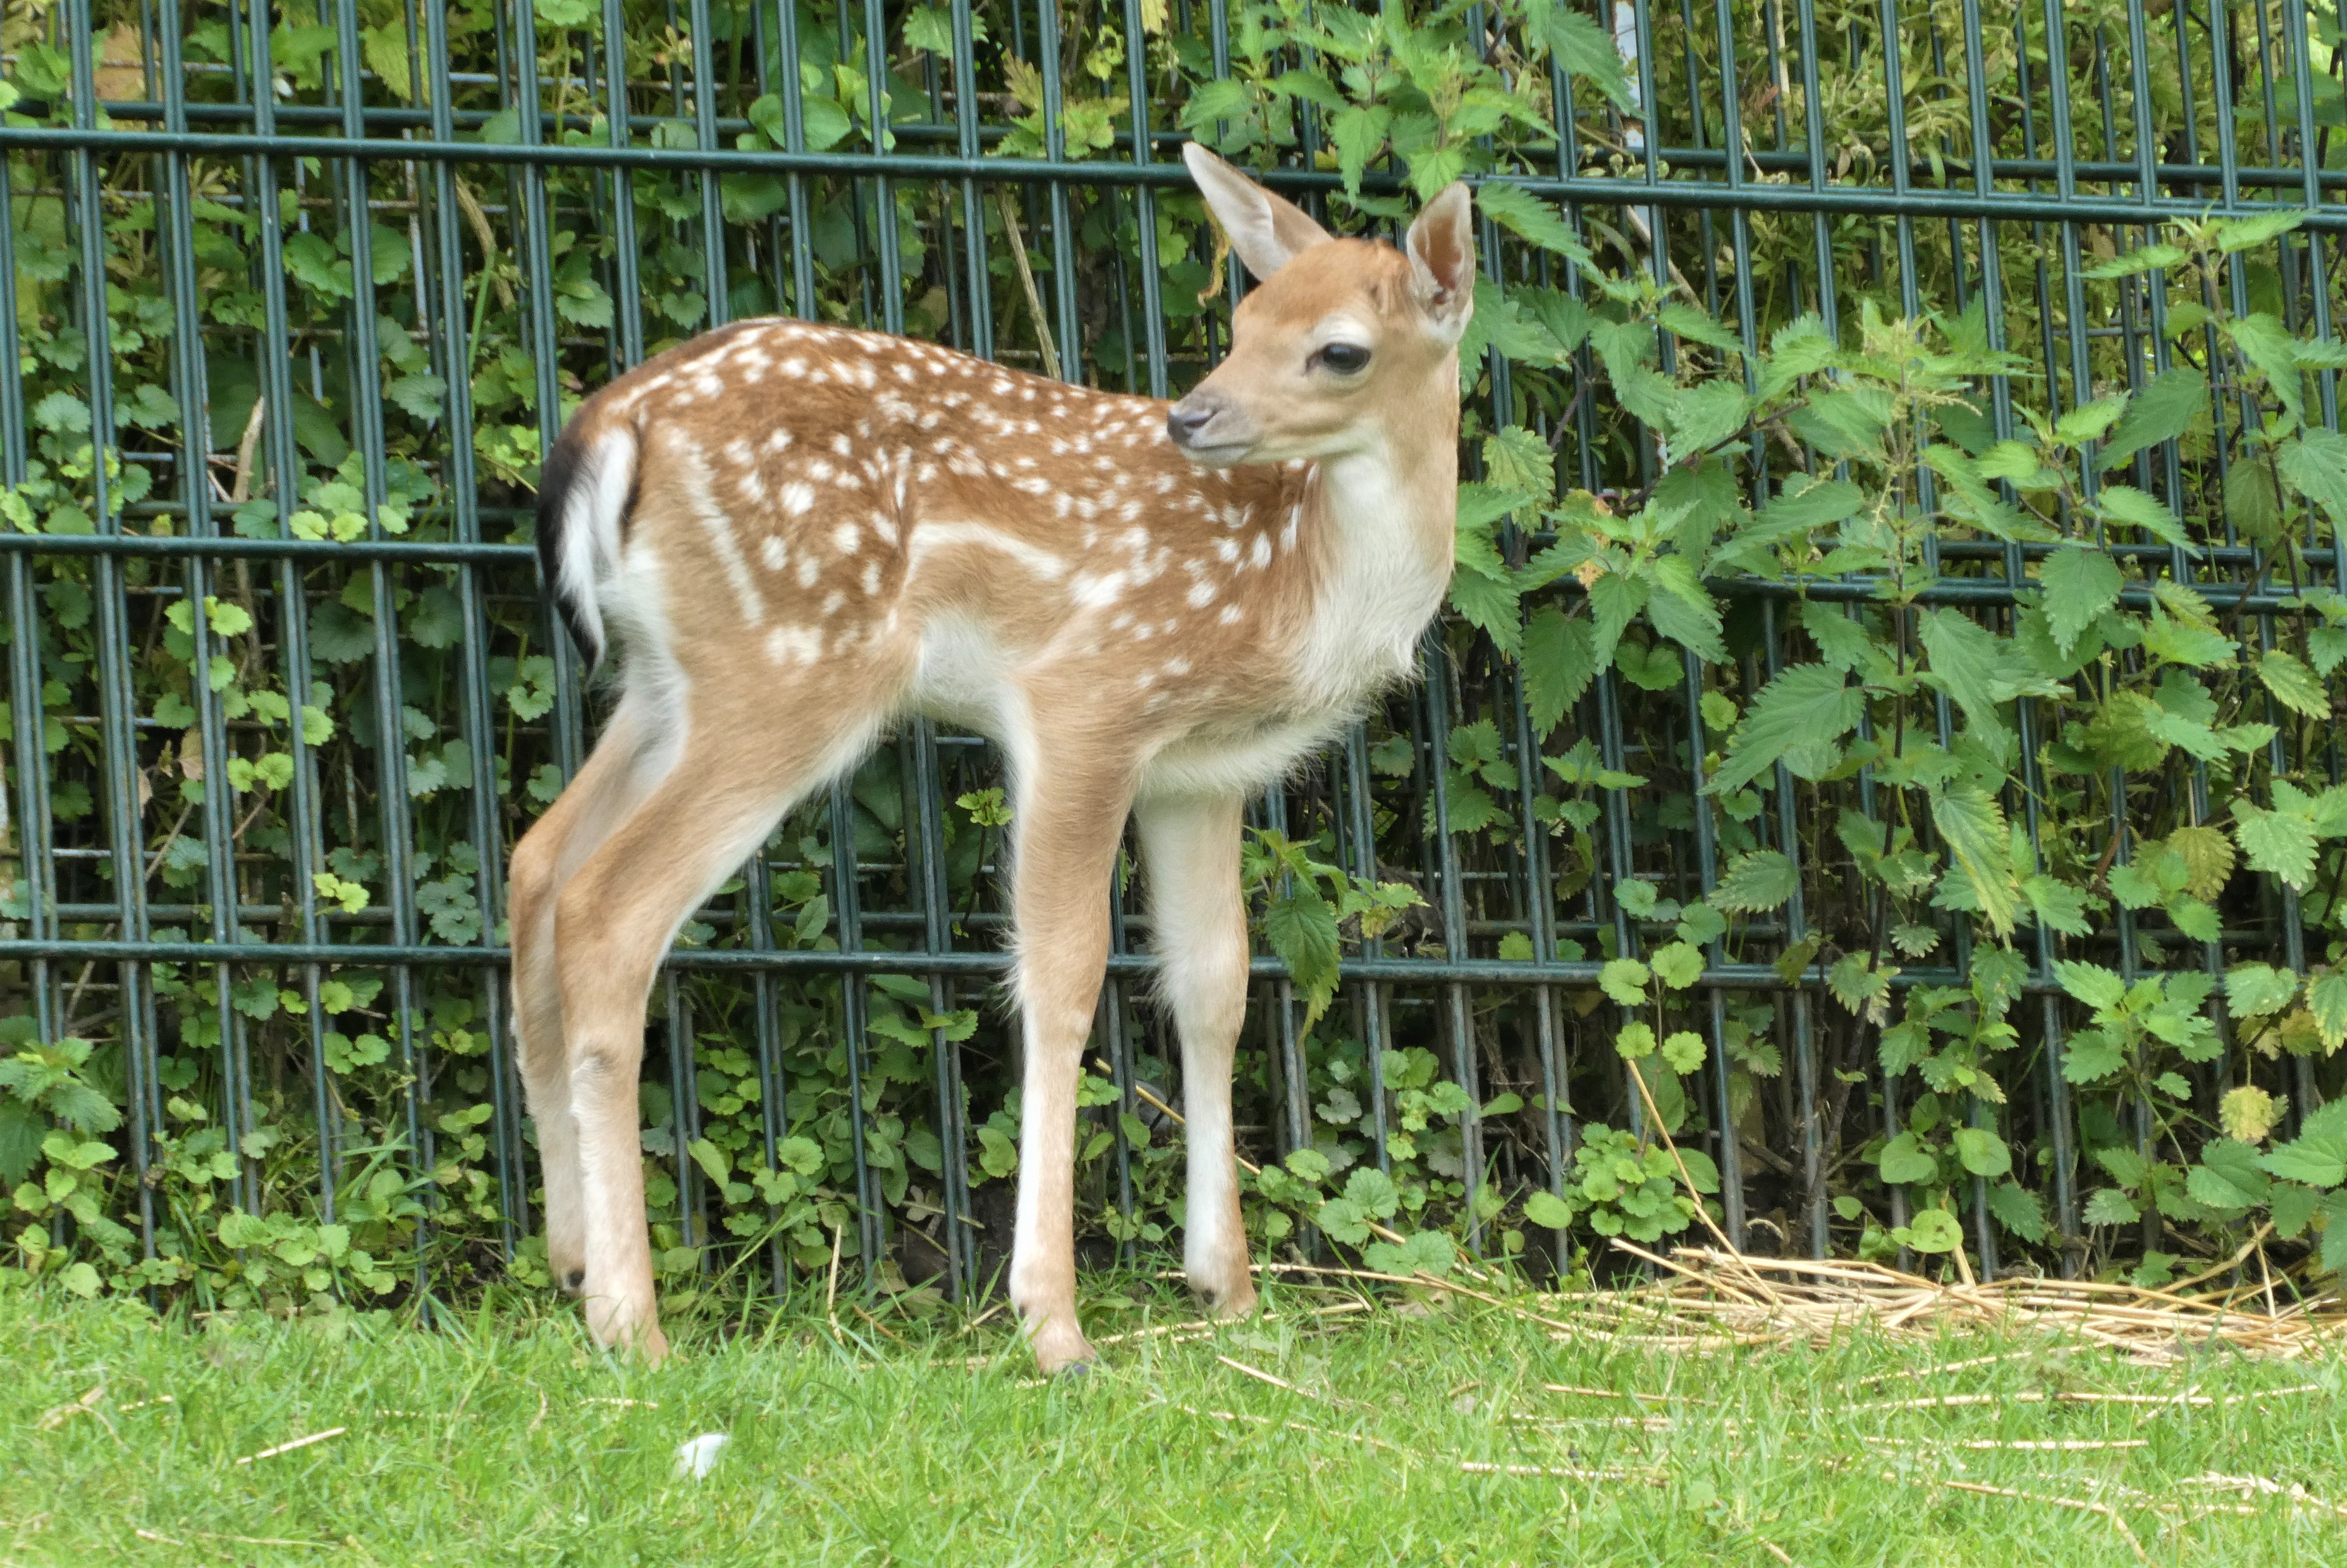
deer, fallow deer, young, mammal, petting zoo, animals, meadow, nature, plant, fence, grass, fawn, terrestrial animal, groundcover, grassland, tree, tail, mesh, snout, white tailed deer, terrestrial plant, wire fencing, wildlife, natural landscape, landscape, forest, home fencing, cow goat family, jungle, safari, woodland, pasture, fur, prairie